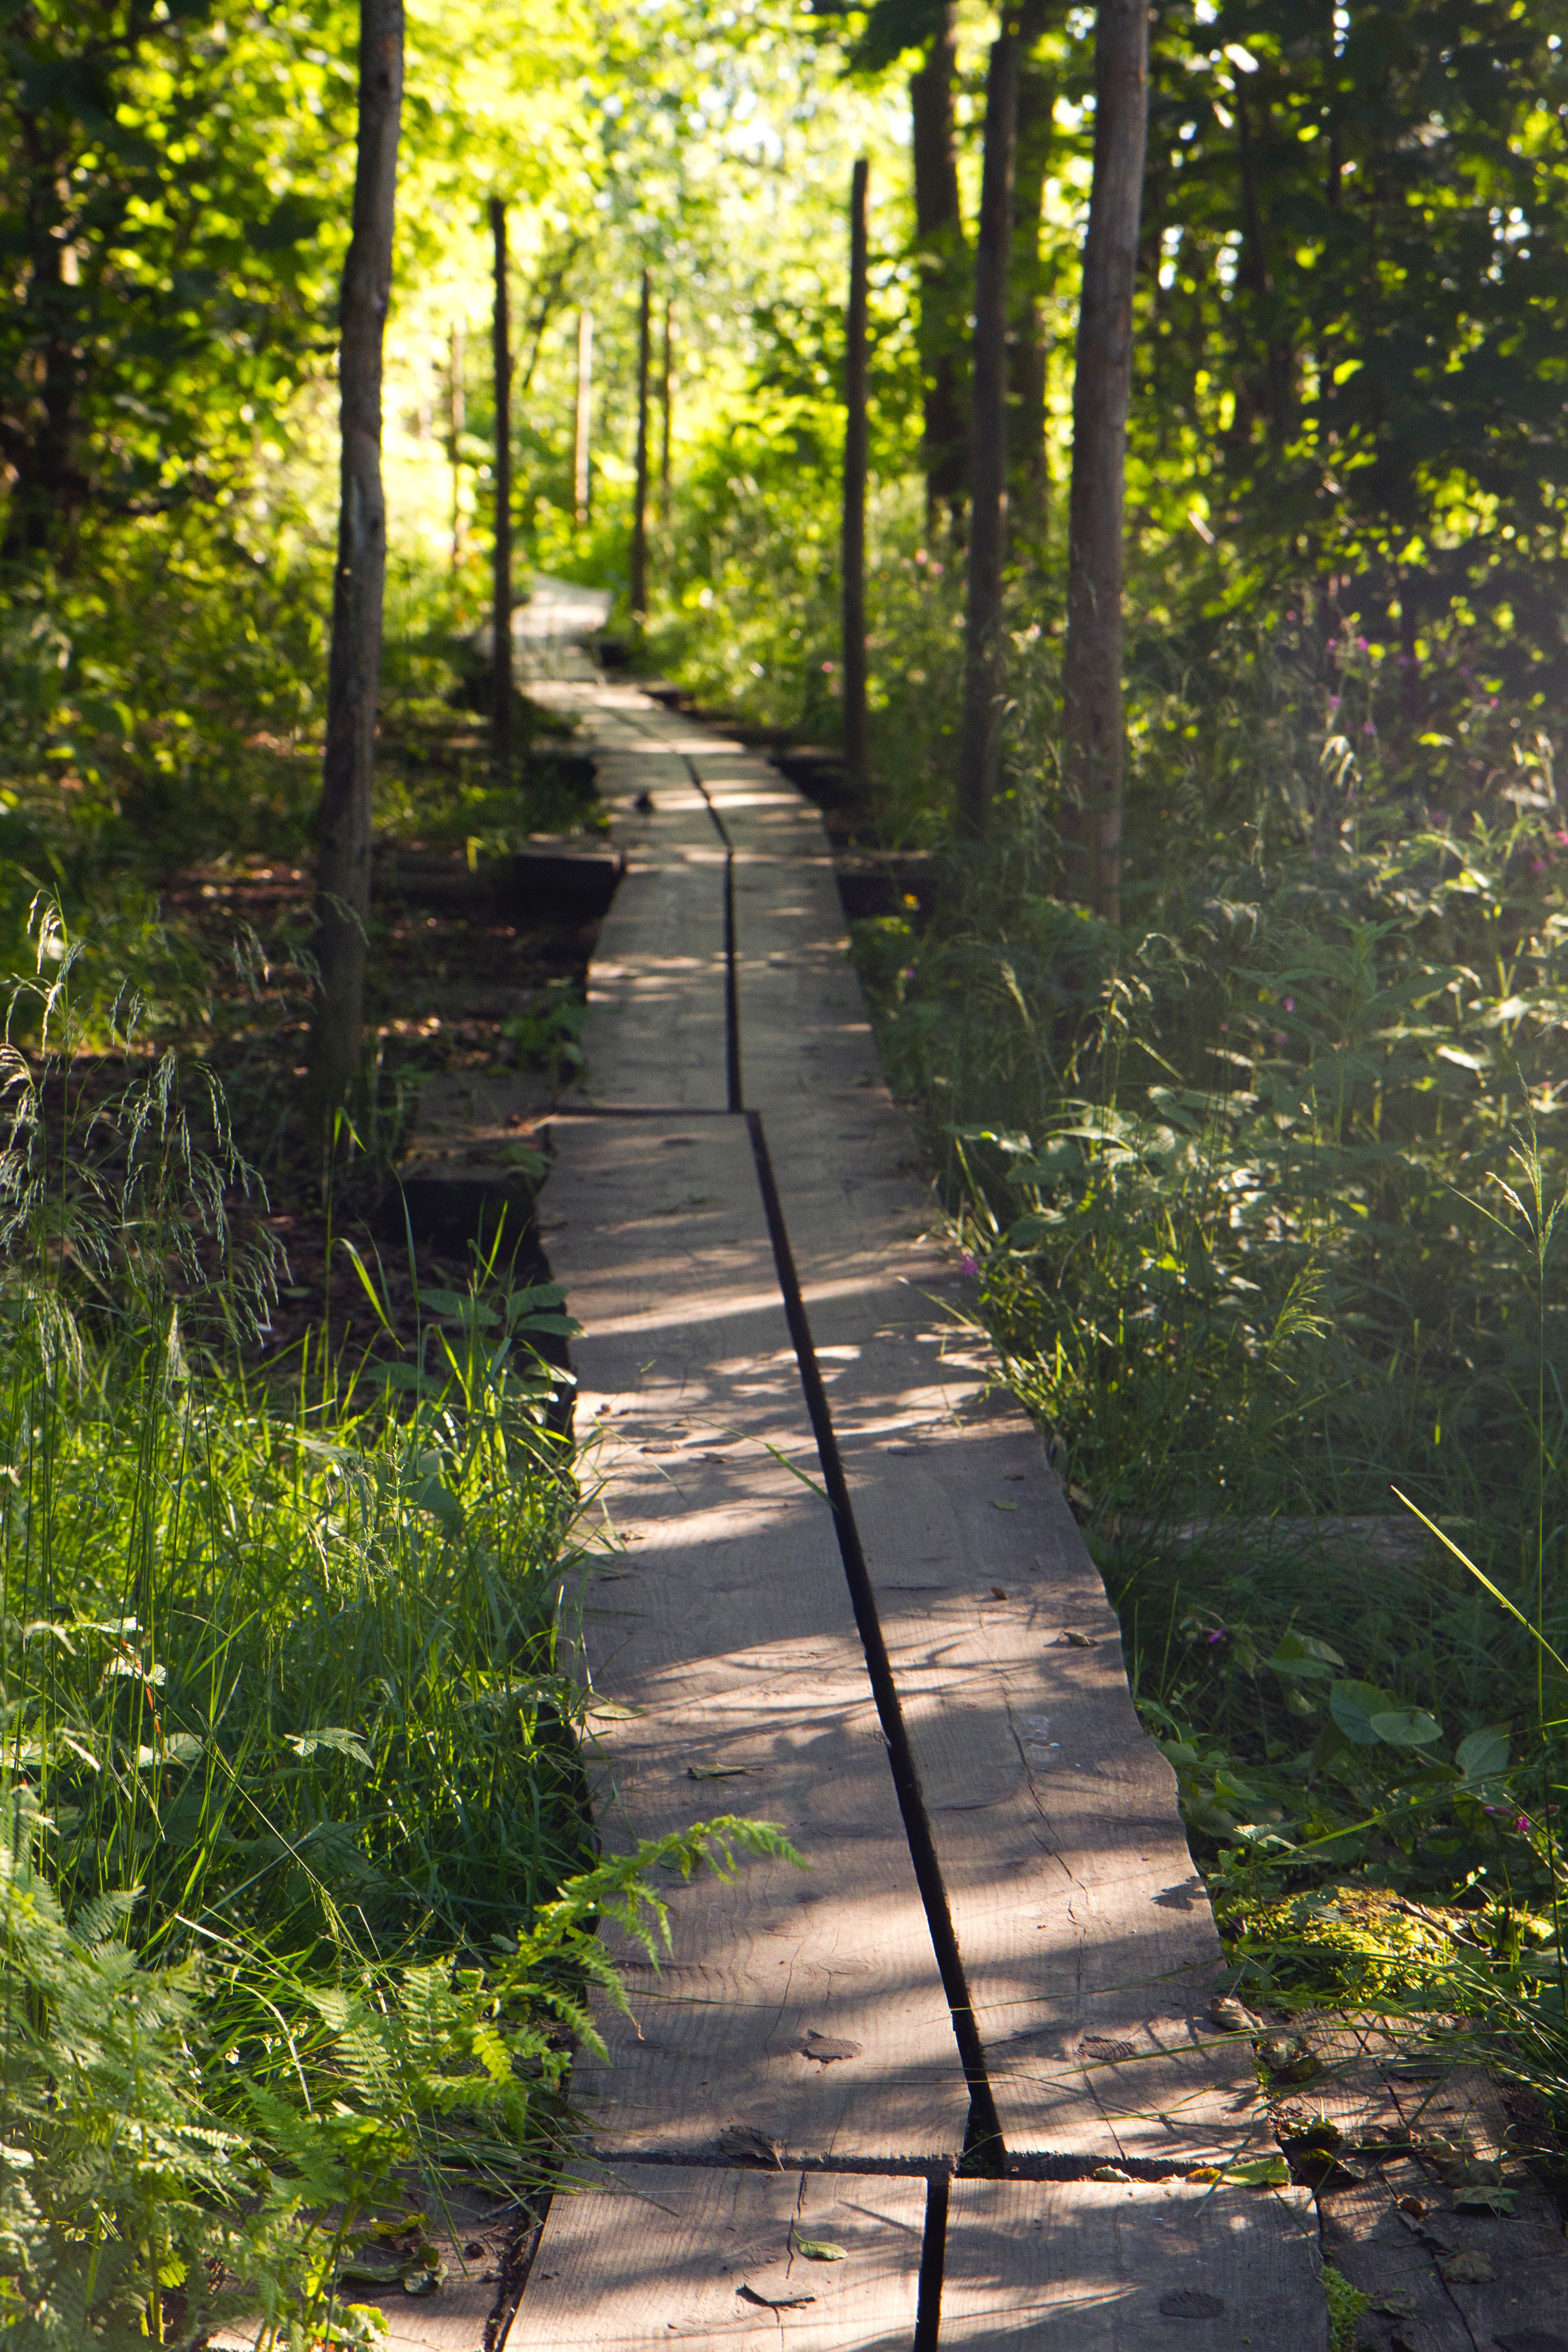
landscape, tree, nature, forest, grass, plant, trail, lawn, sunlight, leaf, flower, walkway, green, autumn, park, botany, garden, woodland, habitat, natural environment, woody plant